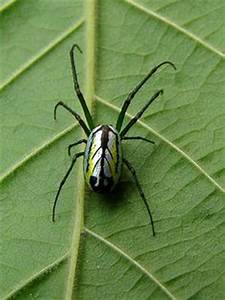
Label: ragno